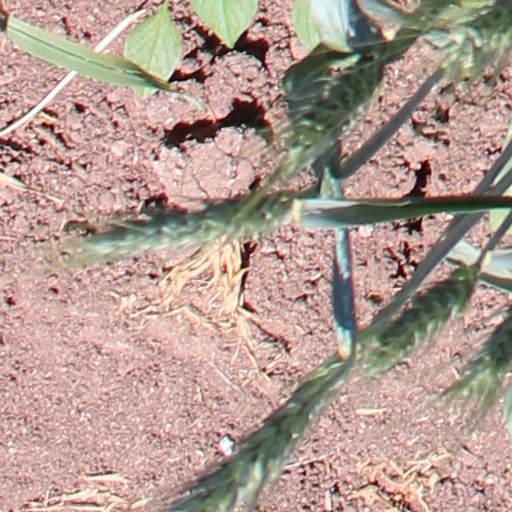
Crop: wheat